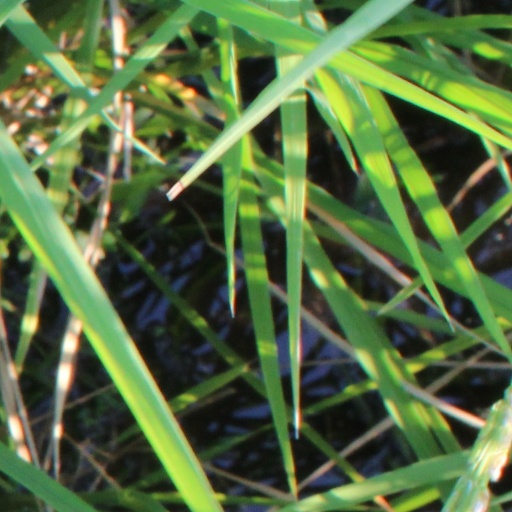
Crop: rice